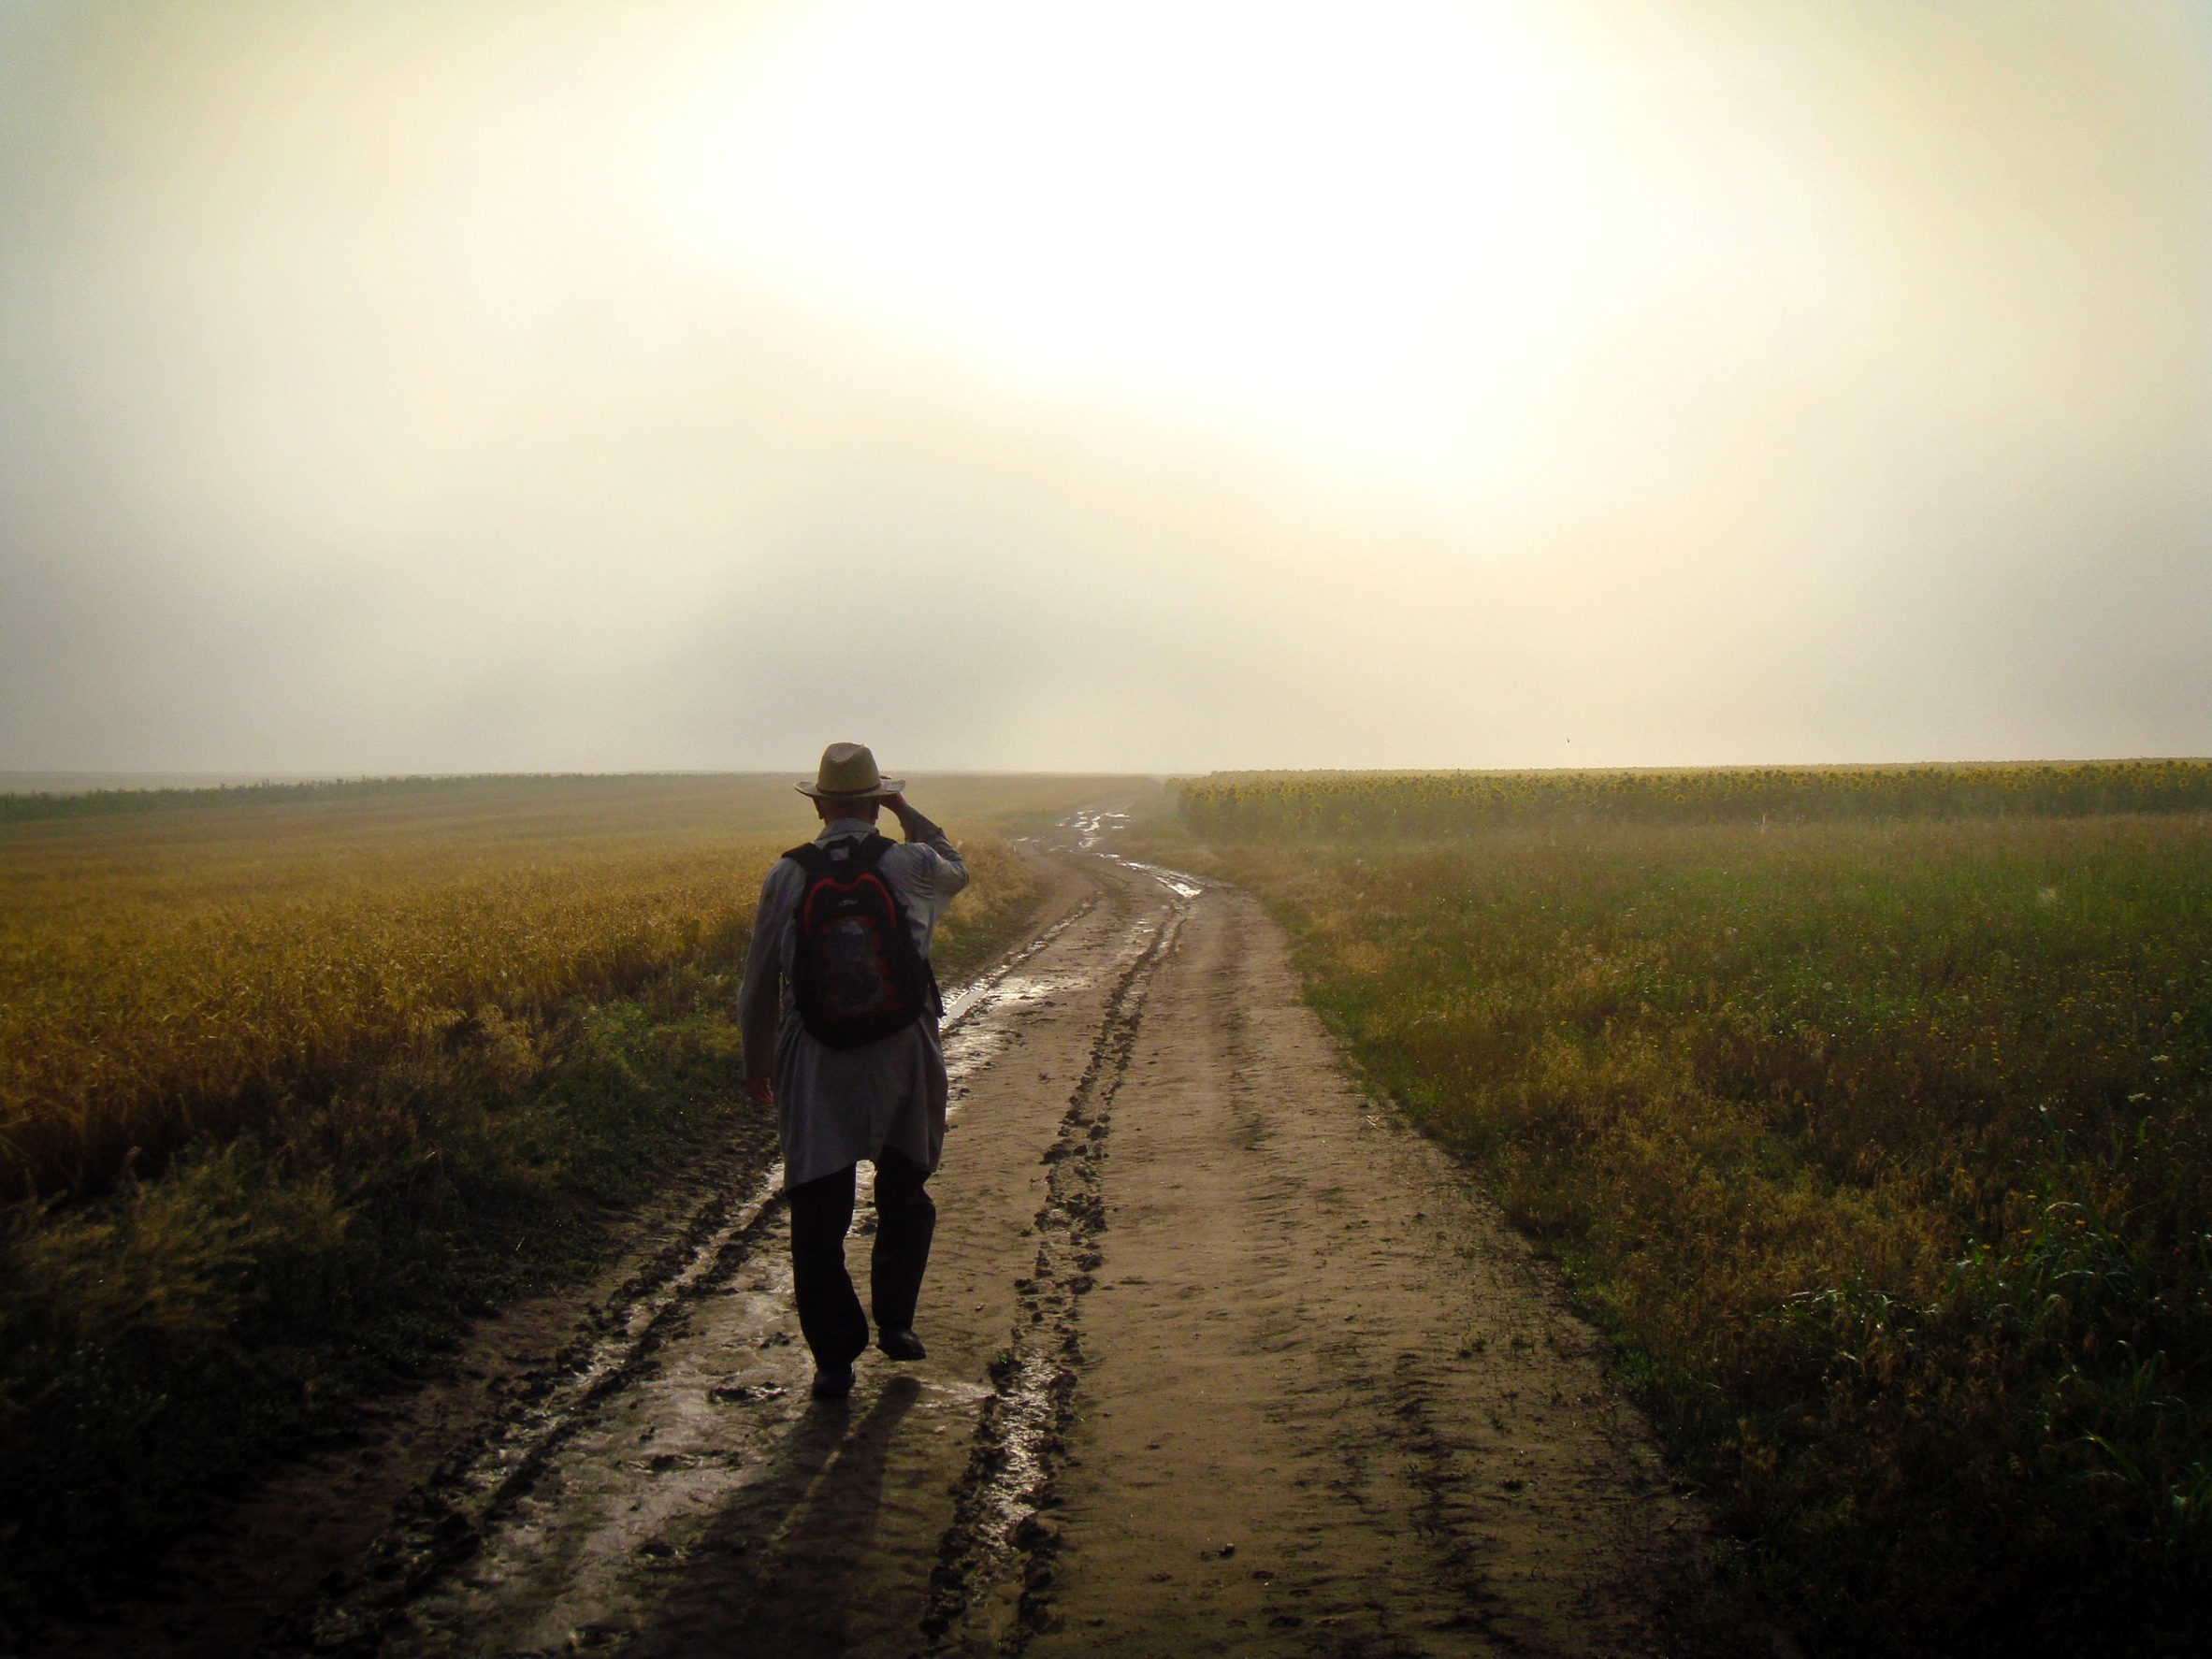
man, landscape, nature, horizon, walking, mountain, sky, fog, sunset, road, mist, field, sunlight, morning, hill, backpack, guy, dusk, rural, dirt, hat, fields, knapsack, rural area, atmospheric phenomenon